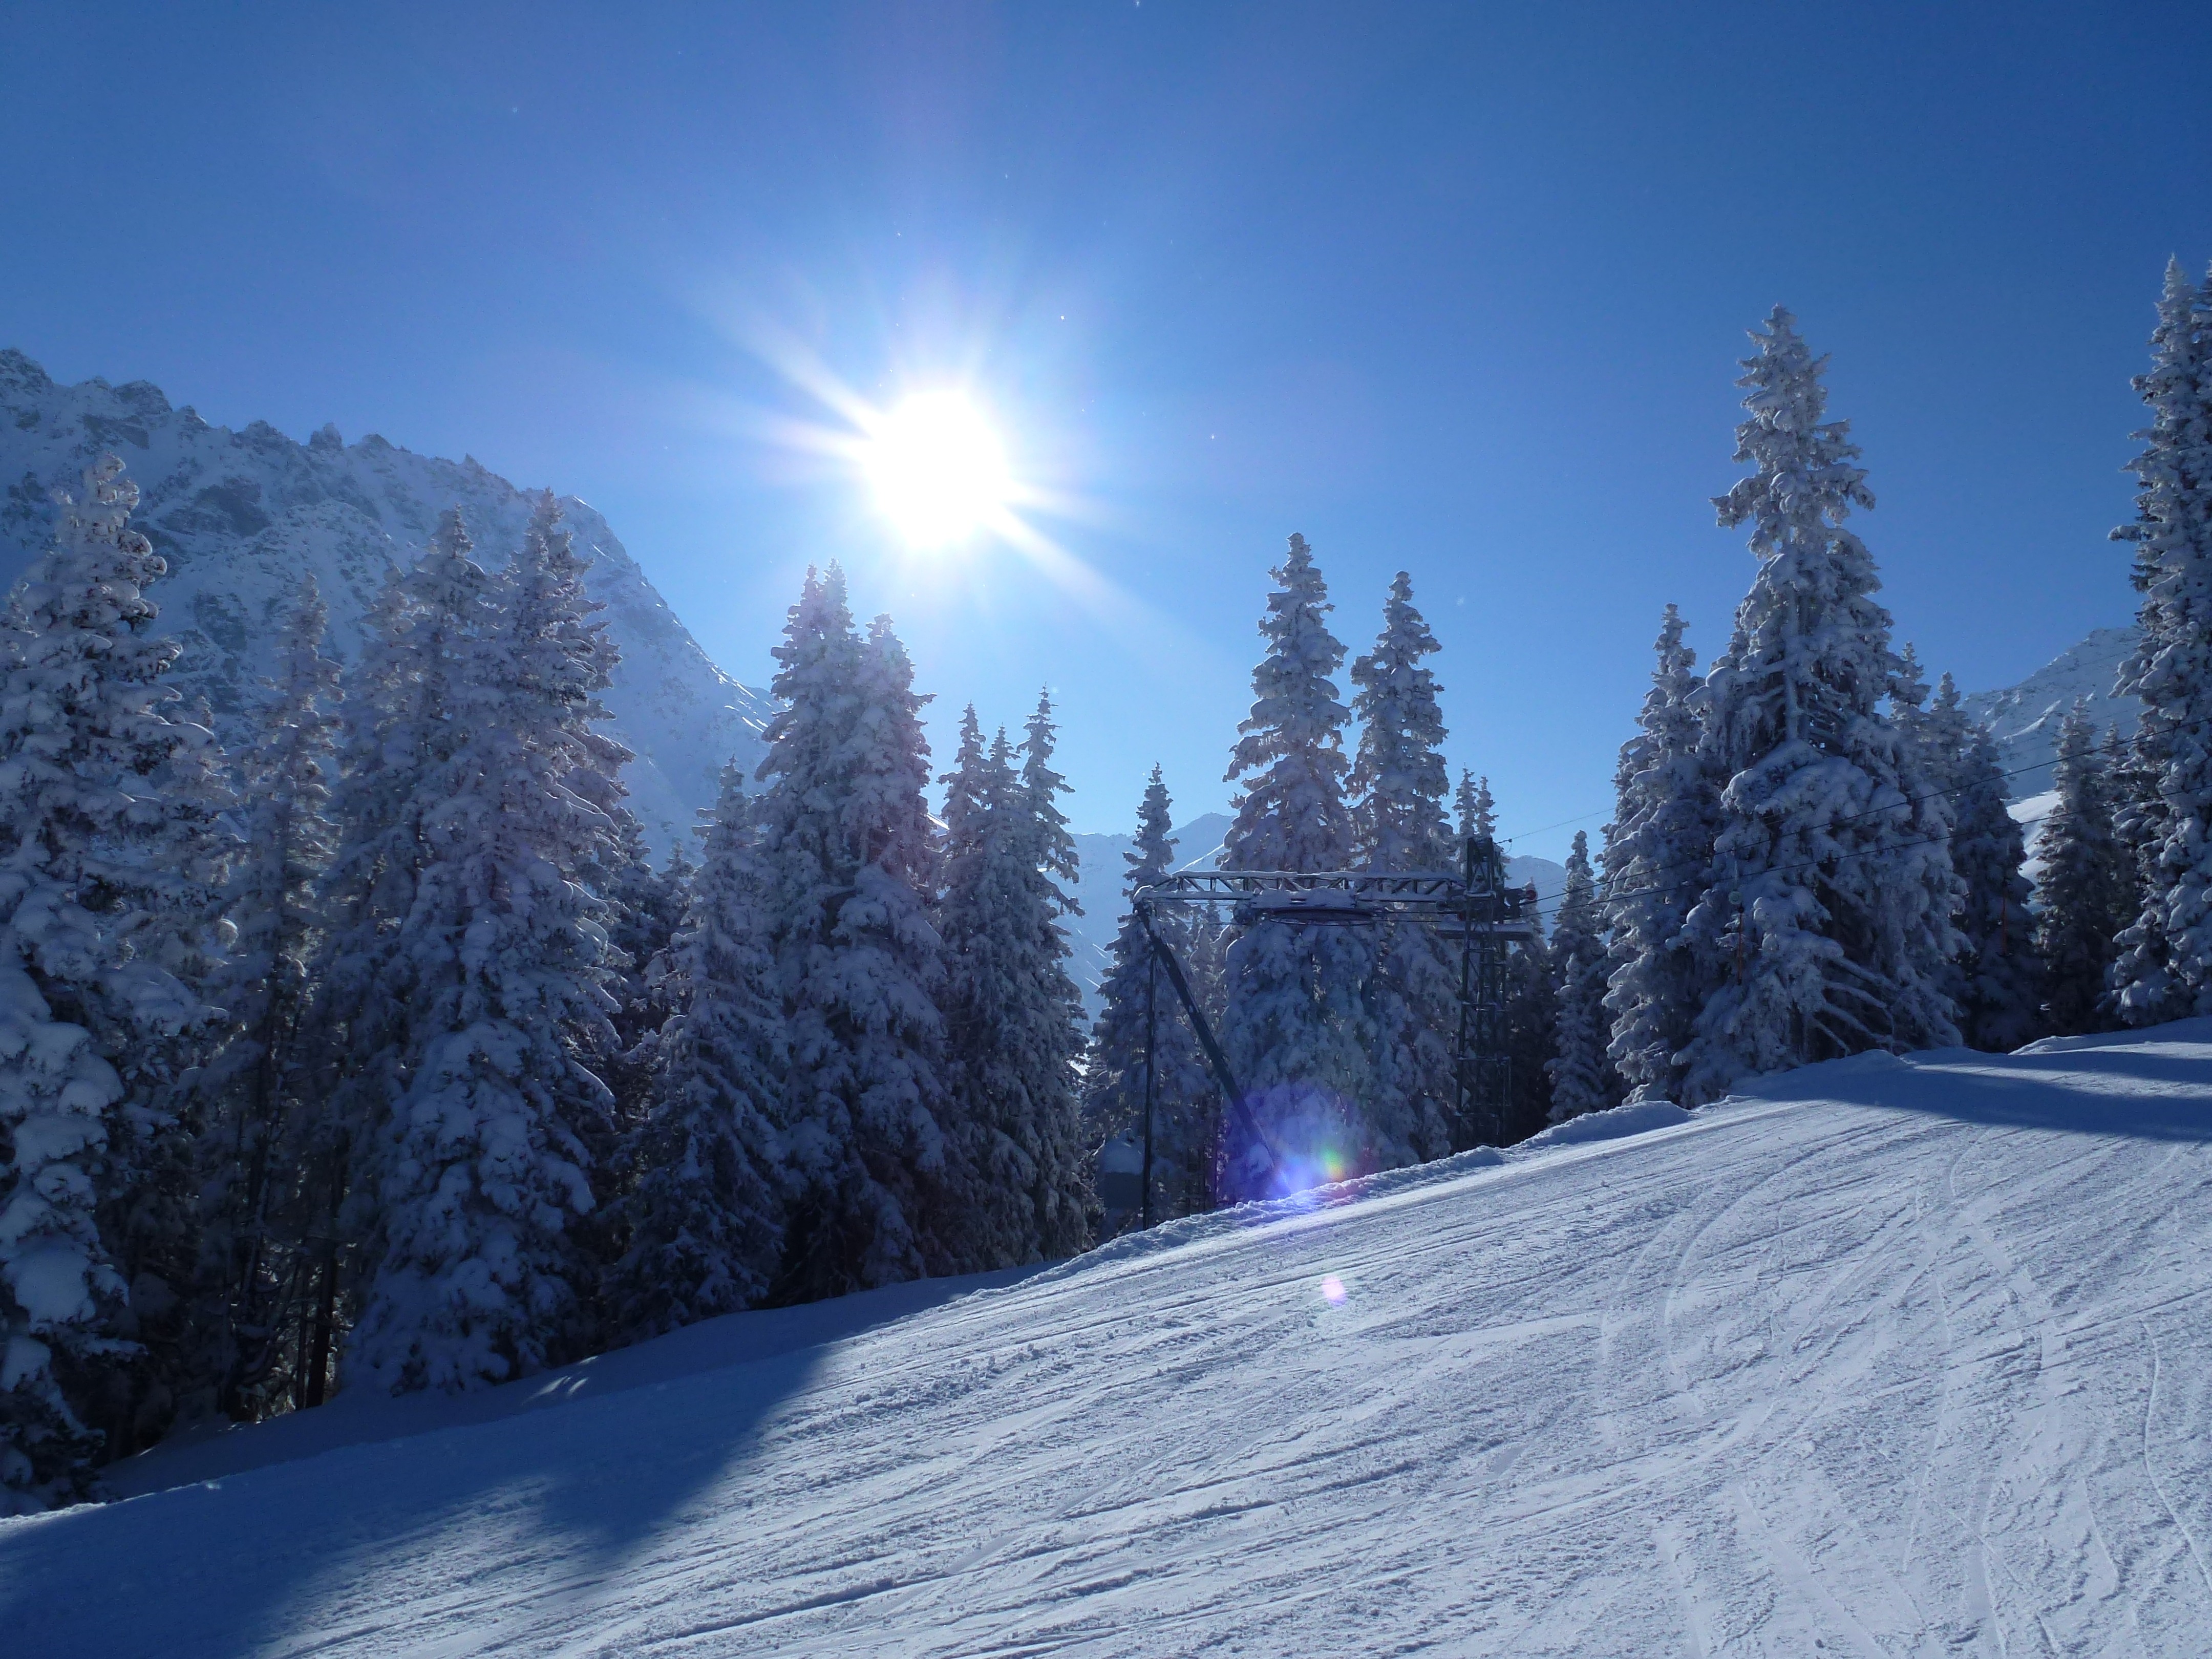
mountain, snow, winter, sun, mountain range, weather, skiing, season, ridge, winter sport, sports, alps, piste, setting sun, ski equipment, afternoon sun, mountainous landforms, geological phenomenon